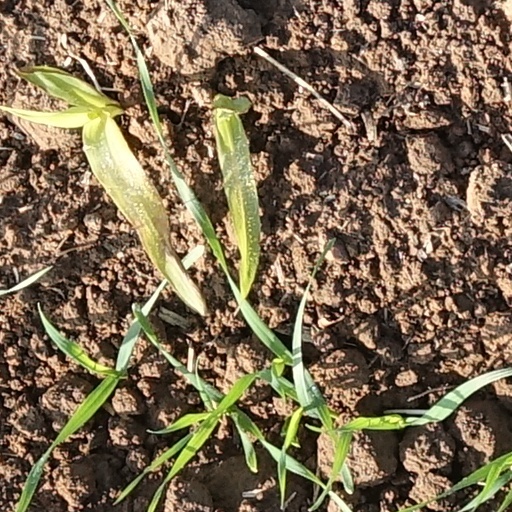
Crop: wheat